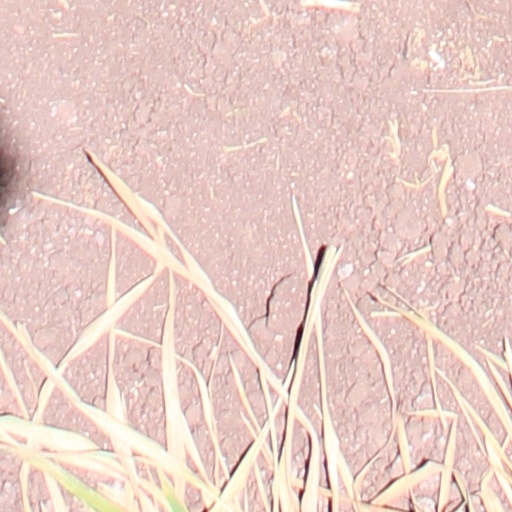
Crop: wheat